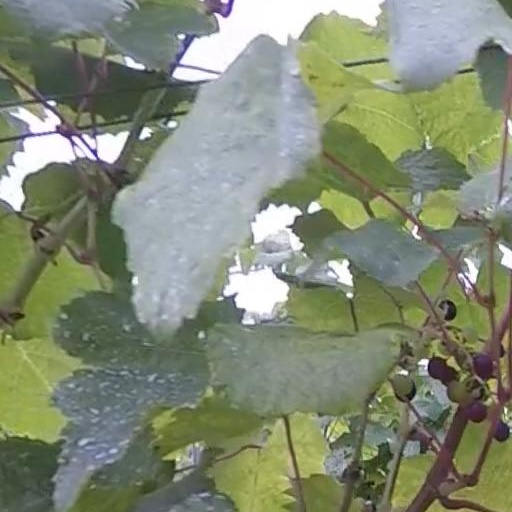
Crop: grape